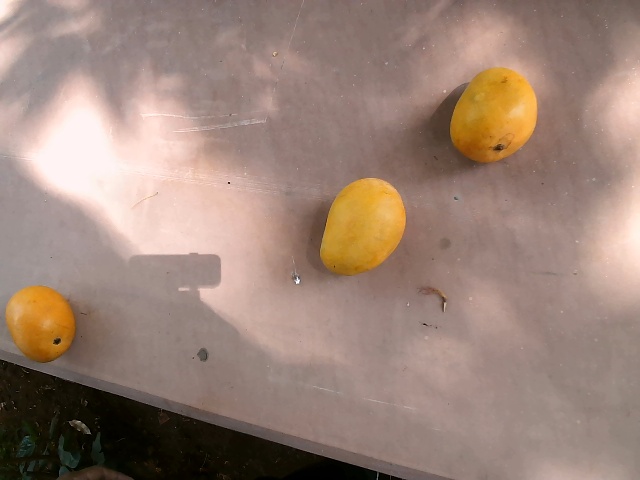
Label: Ripe_Mango